Lars-Erik Bengtsson

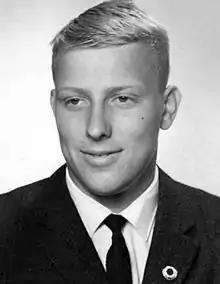
Bengtsson circa 1960

Willy Lars-Erik Bengtsson (born 28 May 1942) is a retired Swedish freestyle swimmer who won the European title in the 4×200 m freestyle relay in 1962. He competed at the 1960 Summer Olympics in the 1500 m and 4×200 m events and finished sixth in the relay.